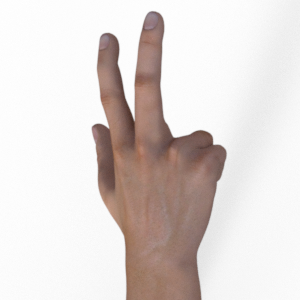
Label: scissors